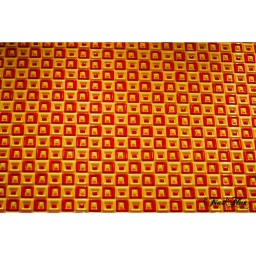
a kinda cute tile wall pattern at &amp;quot;Creation&amp;quot;. a local frozen yogurt place in Berkeley.